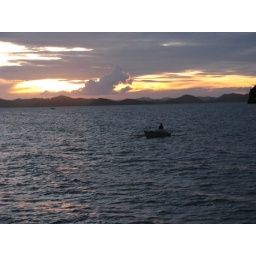
Loved the look of the sky and the isolation of the boat in the open sea.